List of birds of Afghanistan

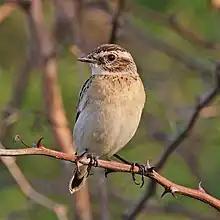

The kinglets, also called crests, are a small group of birds often included in the Old World warblers, but frequently given family status because they also resemble the titmice.